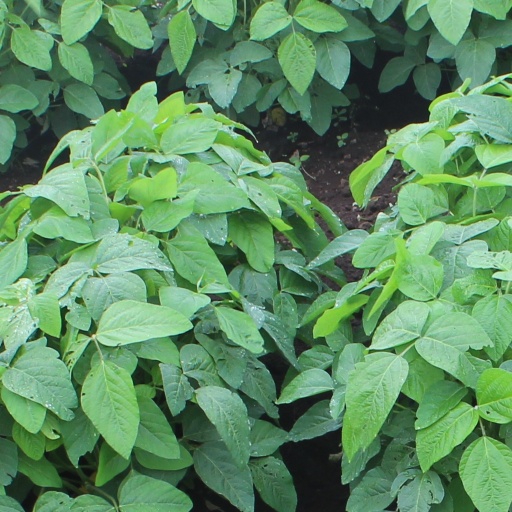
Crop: soybean